Joint Precision Airdrop System

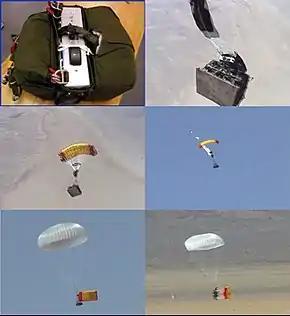
Early JPADS equipment testing

U.S. Army Research, Development and Engineering Command (RDECOM) was the primary developer for JPADS, which meets several requirements: increased ground accuracy, standoff delivery, increased air carrier survivability, and improved effectiveness/assessment feedback regarding airdrop mission operations. The U.S. Army and U.S. Air Force began jointly developing this system in 1993. The U.S. Air Force made its first operational/combat use of the system in Afghanistan in 2006.